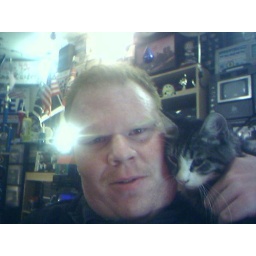
Me david and my cat tiger's in my bed room